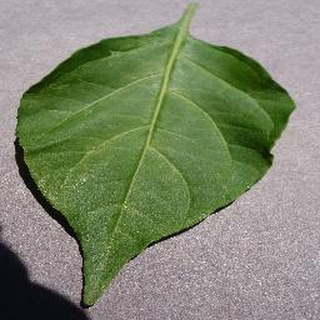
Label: healthy_bell_pepper